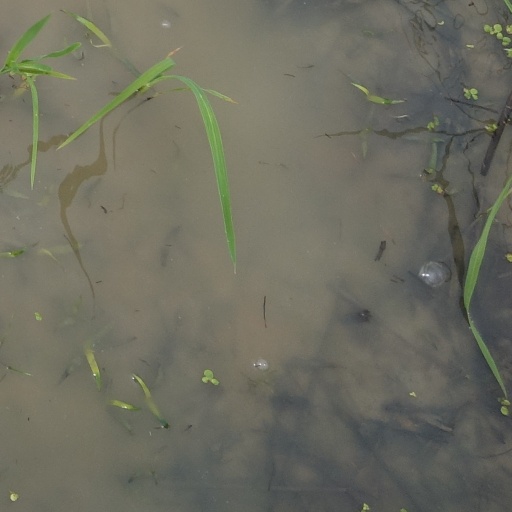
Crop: rice